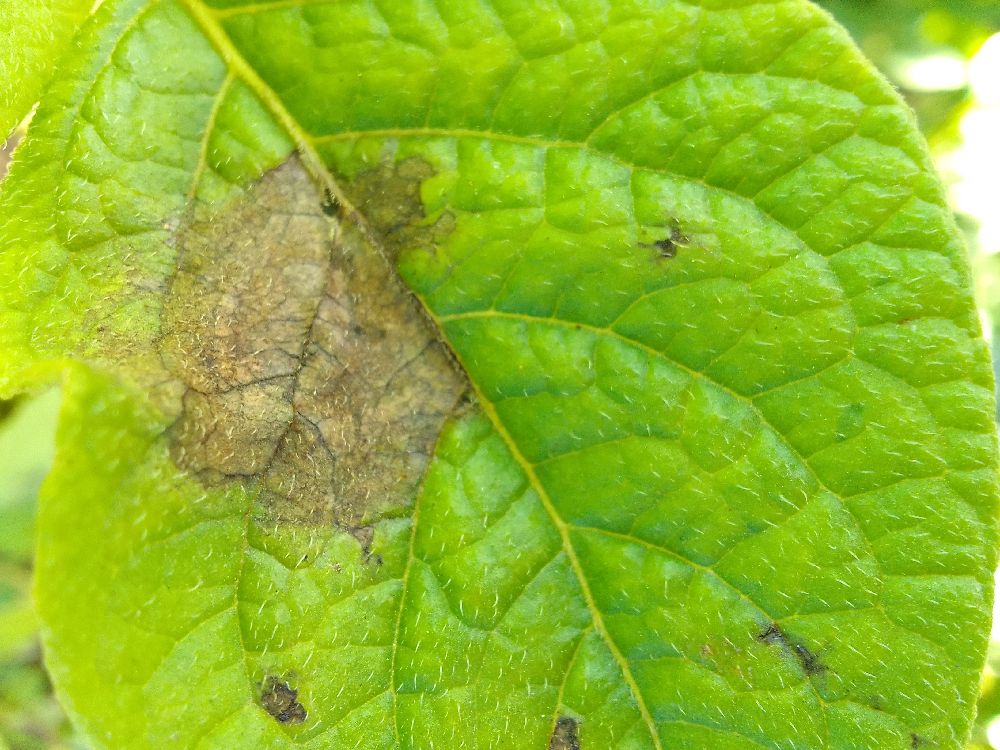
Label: Late blight